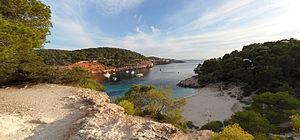
Ibiza est la plus grande des îles Pityuses et l'une des quatre îles habitées de l'archipel des Baléares. En effet, elle est considérée, de façon abusive en géographie ancienne mais acceptable sur un plan d'administration politique ou d'histoire récente, comme l'une des quatre grandes îles habitées de cet archipel des Baléares. Celui-ci forme l'une des dix-sept communautés autonomes d'Espagne, en mer Méditerranée, dont l'île d'Ibiza est l'une des provinces. Elle est dirigée par le Conseil insulaire d'Ibiza et subdivisée en cinq communes.